Cessna Citation I

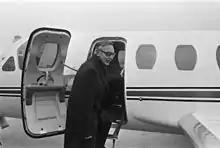
Netherlands minister Max van der Stoel boarding in 1975

In the early 1960s, the three major American general aviation aircraft manufacturers—Beechcraft, Cessna and Piper–faced a competitive challenge in the form of two newly-developed light business jets, the Learjet 23 and the Aero Commander 1121 Jet Commander, which were much less expensive to buy and operate than previous business jets such as the North American Sabreliner and Hawker Siddeley HS.125. Previous efforts by Beechcraft and Cessna to market small jets had not met with success: the Cessna 407, a proposed civil version of the T-37 Tweet jet trainer, had not proceeded past the mockup stage due to insufficient customer interest, while an effort by Beechcraft to market the Morane-Saulnier MS.760 Paris in North America had ended with only two aircraft sold. However, the runaway success of the Learjet caused the two companies—which only manufactured piston engined aircraft at the time—to reconsider turbine engined aircraft, and Beechcraft launched two simultaneous efforts: the development of the turboprop-powered King Air 90 and an agreement to market the HS.125 in North America.